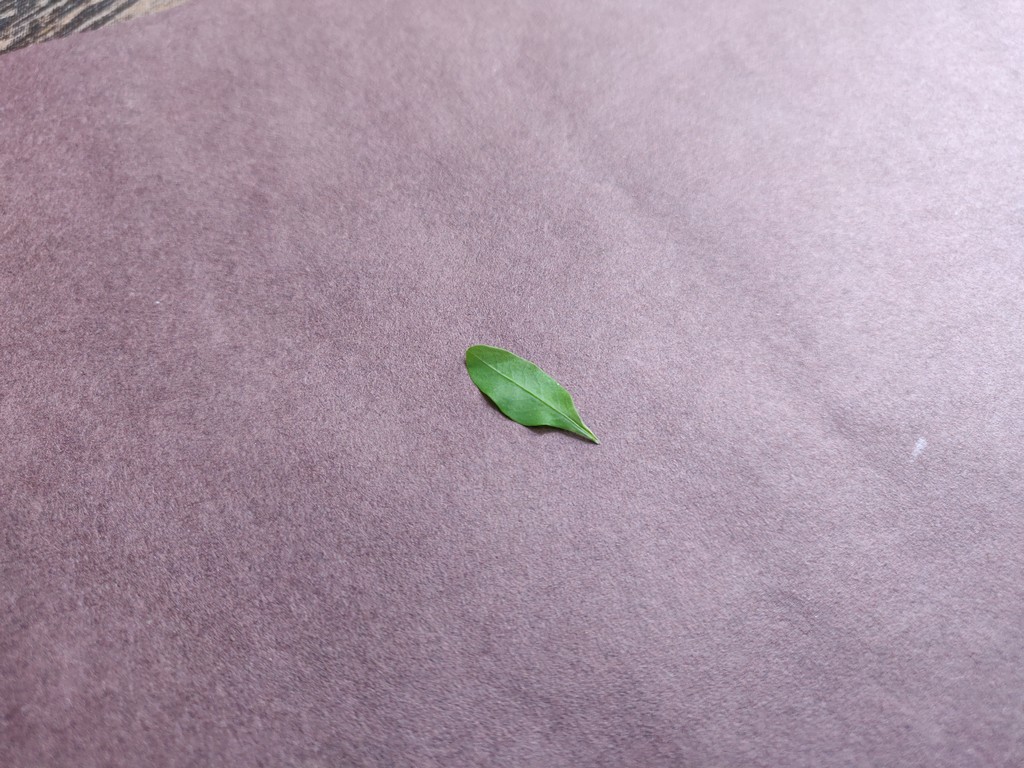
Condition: Healthy
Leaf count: single
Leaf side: front